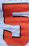
Number: 5